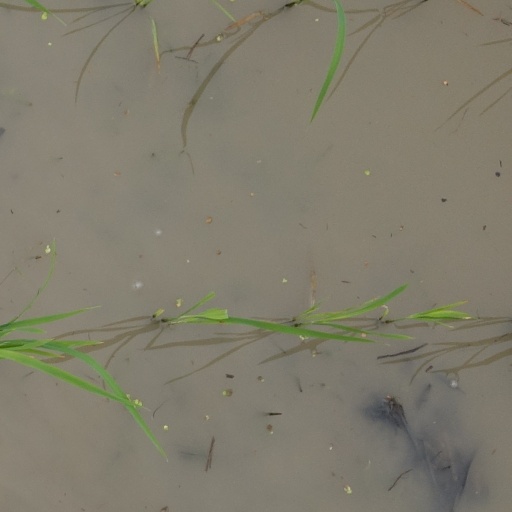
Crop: rice